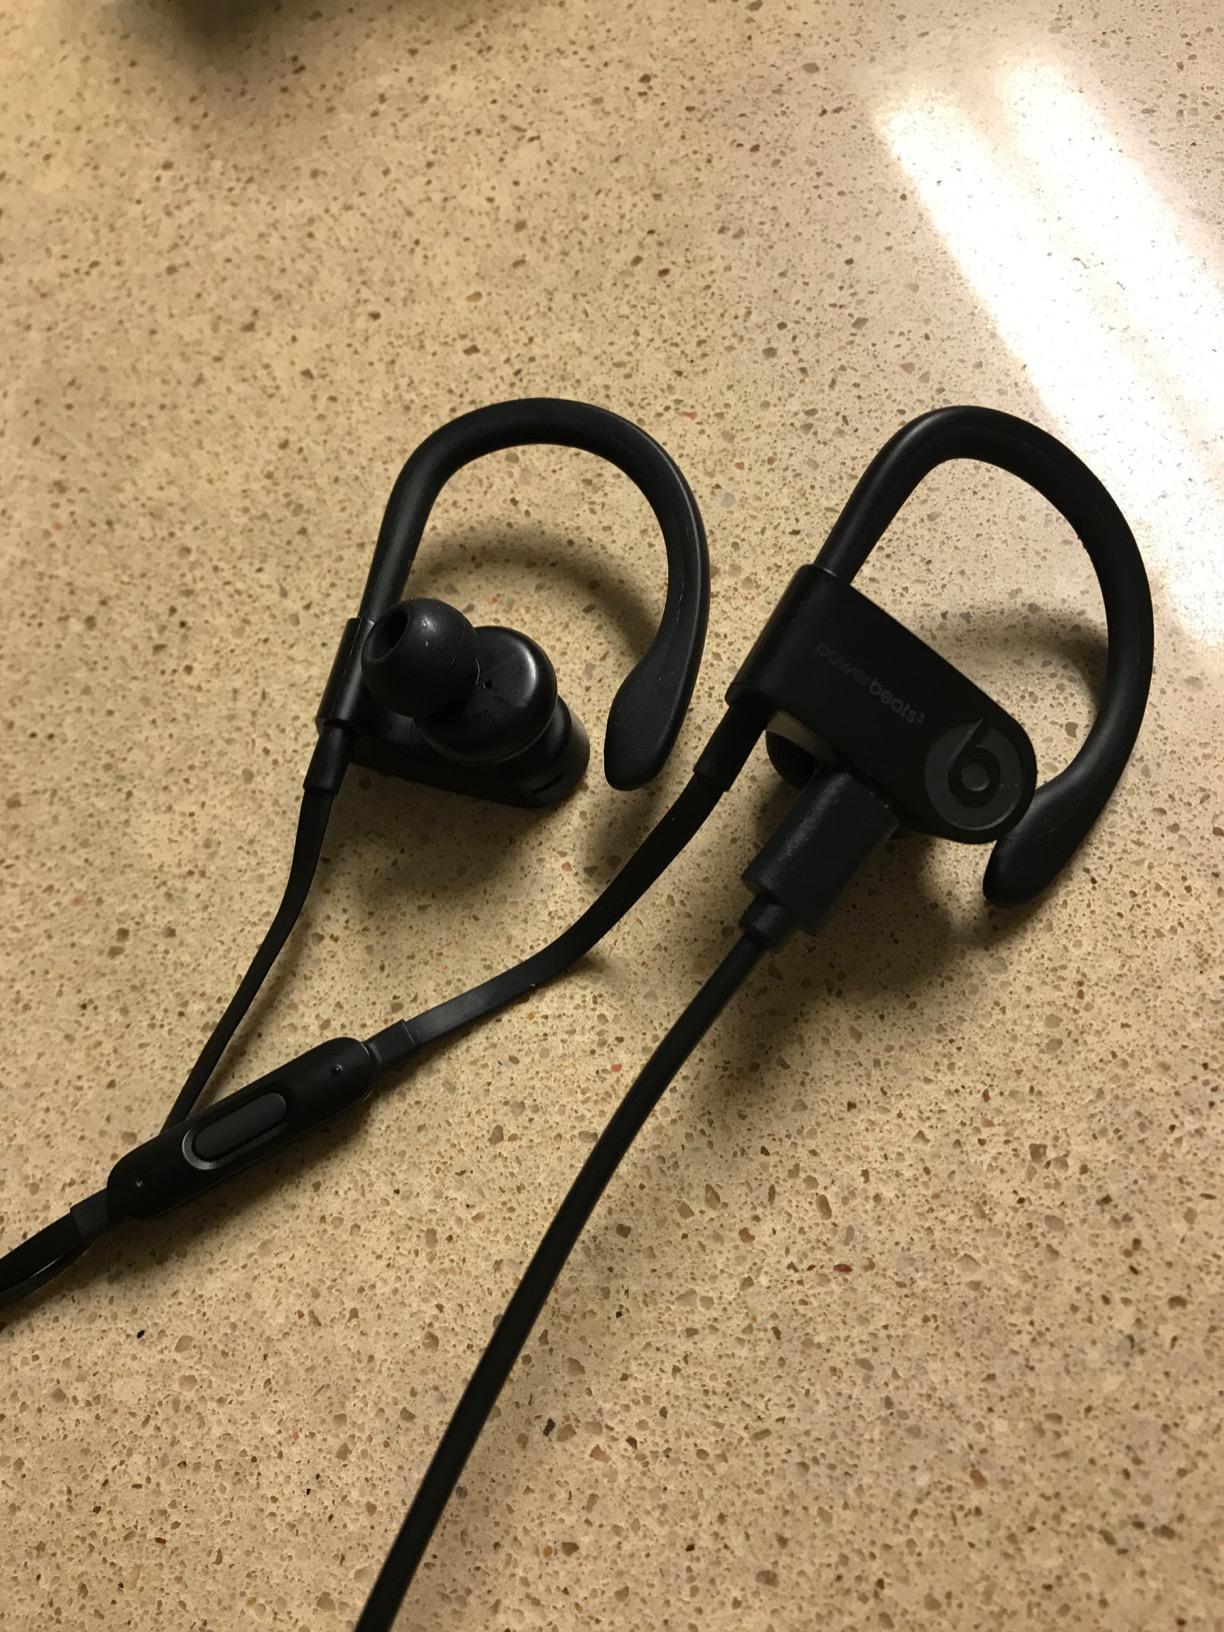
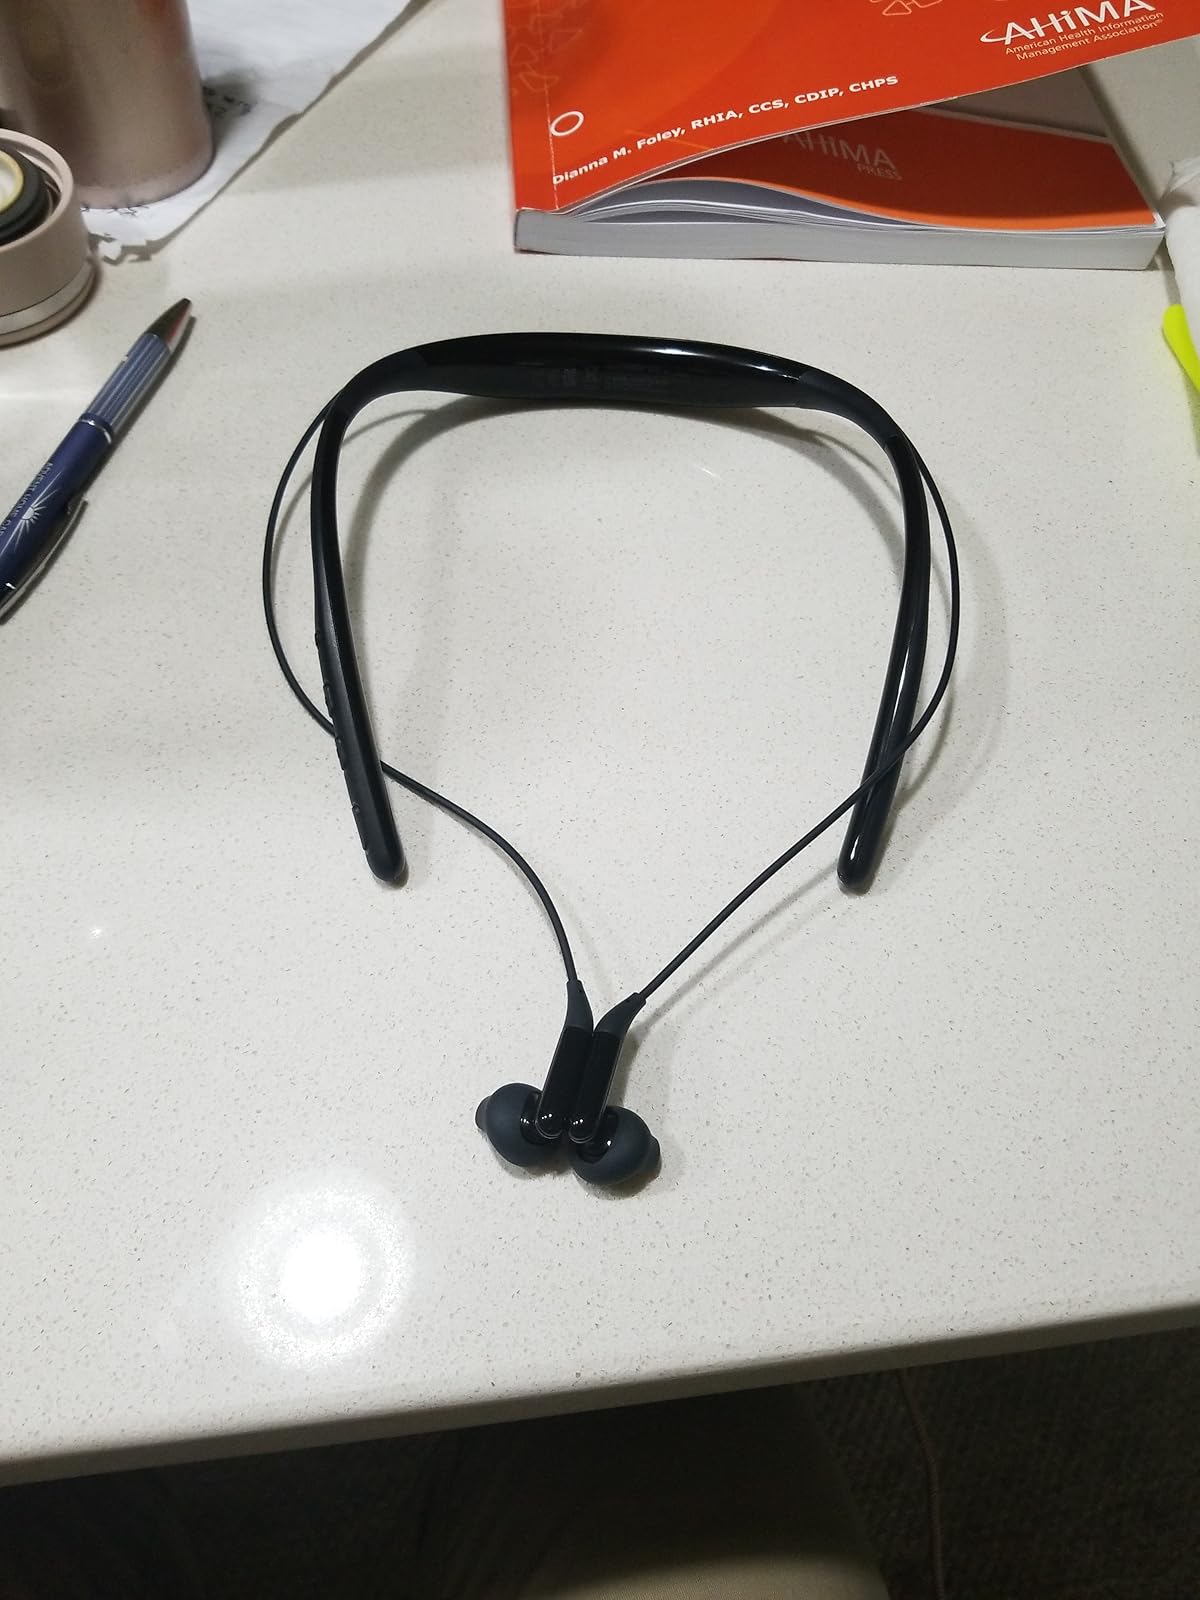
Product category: headphones
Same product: no